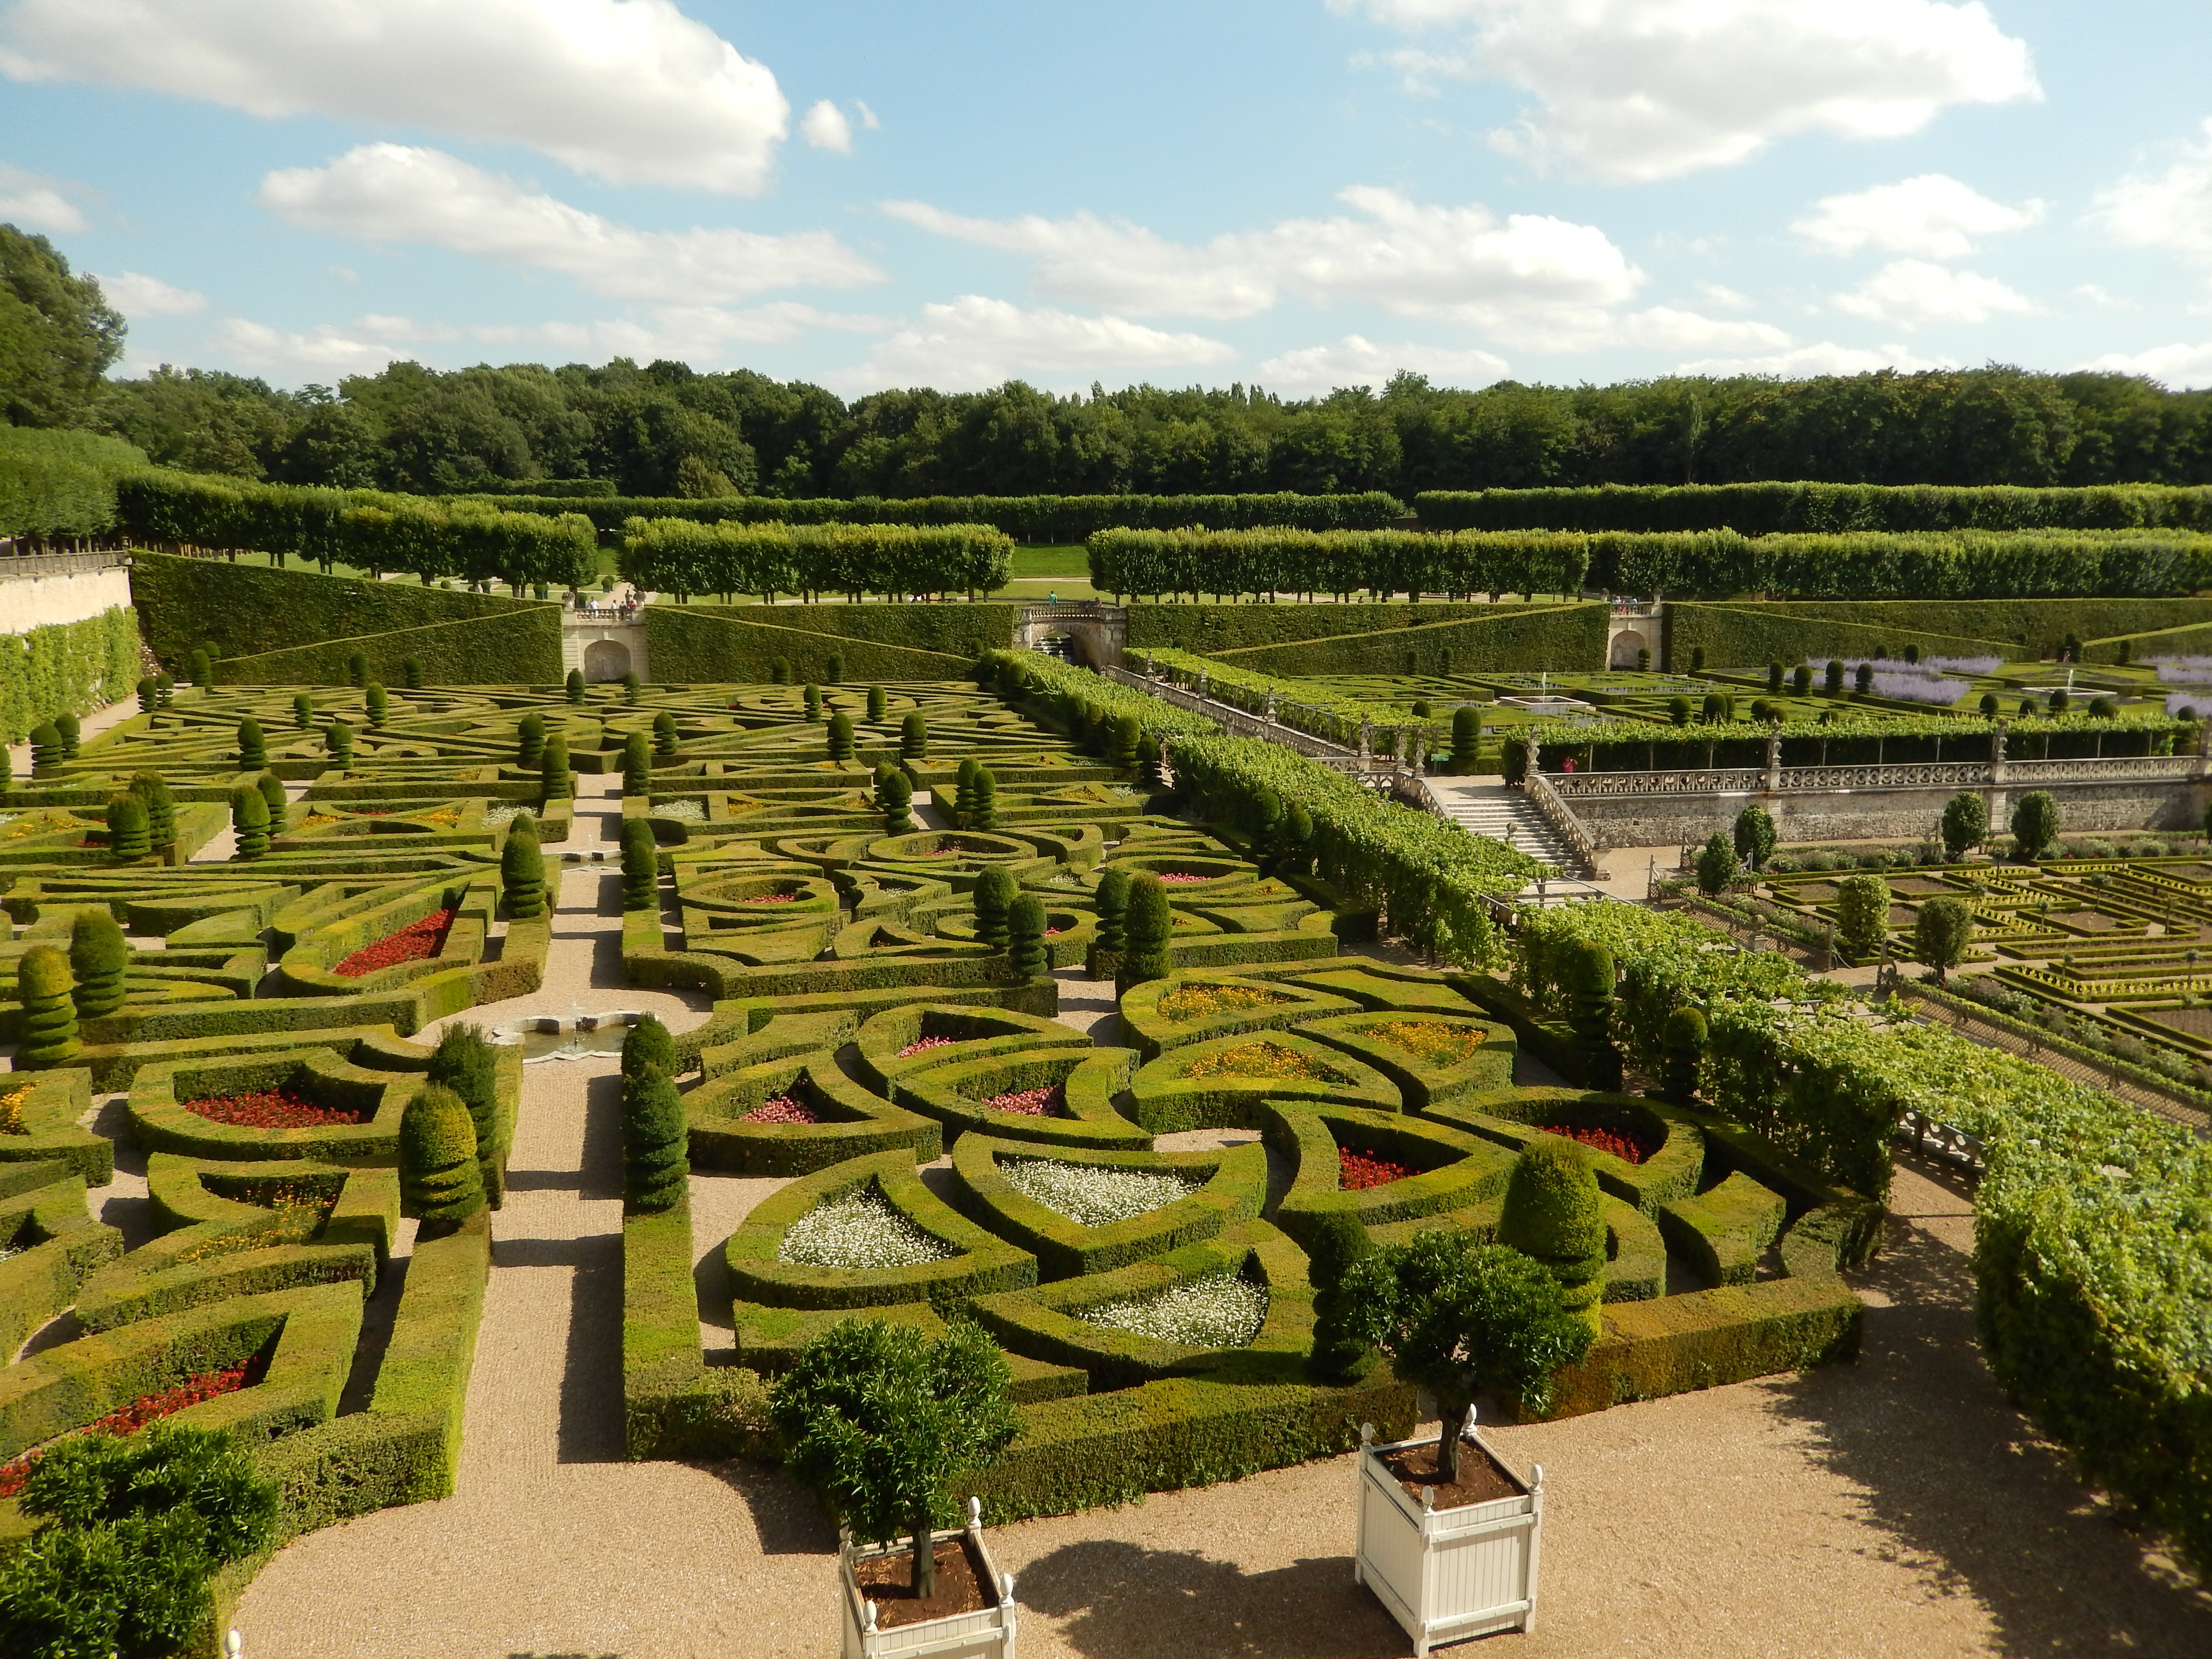
landscape, architecture, farm, chateau, france, castle, historic, agriculture, garden, french, holidays, plantation, classic, botanical garden, estate, monarchy, rural area, ch teau de villandry royal castle